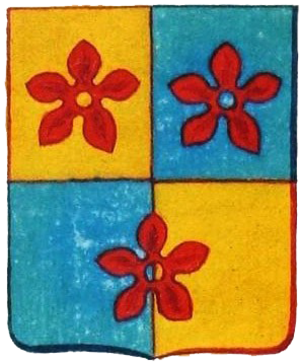
Blason d'Argouges - Château de Gratot
Le château de Gratot est à l'origine une maison forte, dont les vestiges subsistants datent de la fin du XIIIᵉ début du XIVᵉ siècle. Maintes fois remanié, le château présente aujourd'hui une architecture qui s'étage du XIVᵉ au XVIIIᵉ siècle. Il se dresse sur la commune de Gratot dans le département de la Manche en région Normandie.